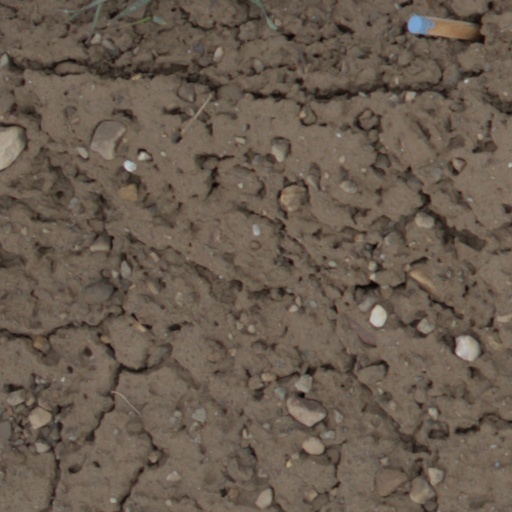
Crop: wheat